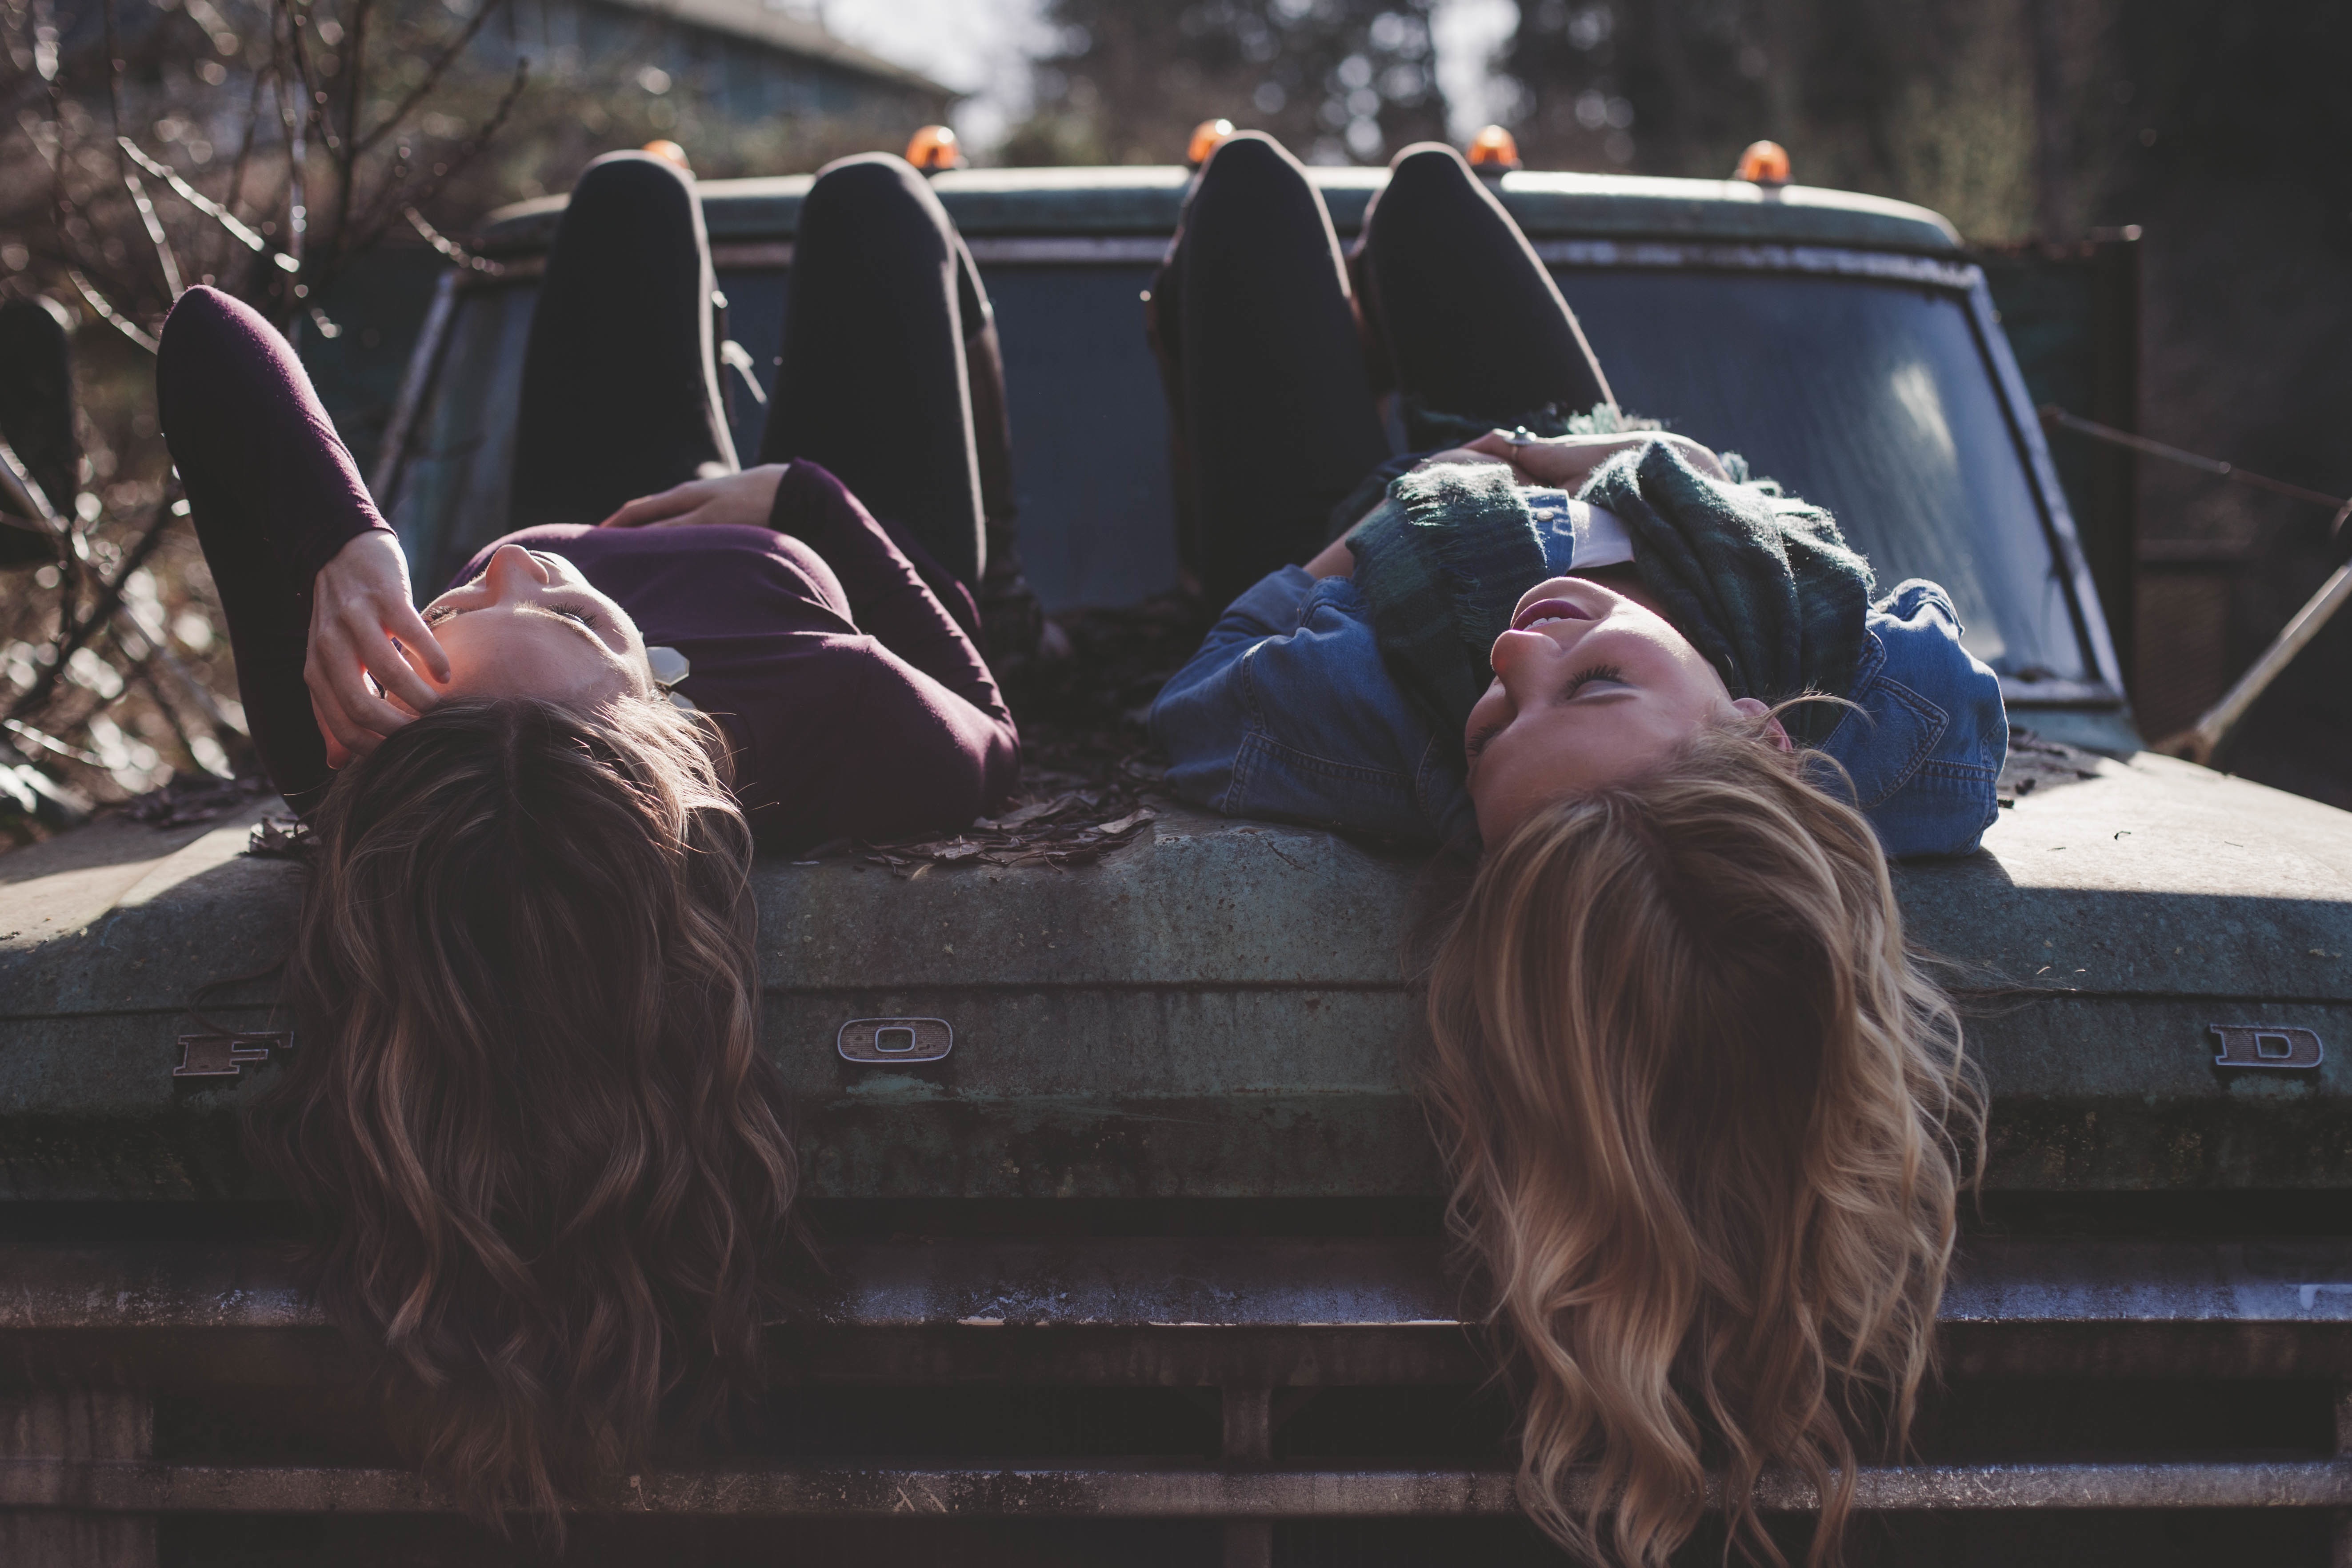
person, female, brunette, young, lifestyle, blonde, curly hair, classic car, girls, friends, happy, lying, attractive, screenshot, hair style